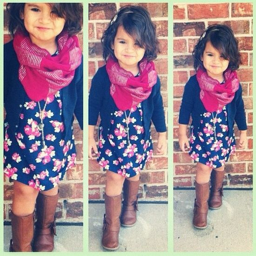
if this is a girl , person will be stylish !